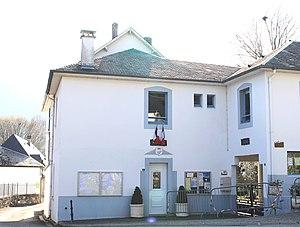
Mairie d'Aspin-en-Lavedan (Hautes-Pyrénées)
Aspin-en-Lavedan est une commune française située dans le département des Hautes-Pyrénées, en région Occitanie.